Slavery among Native Americans in the United States

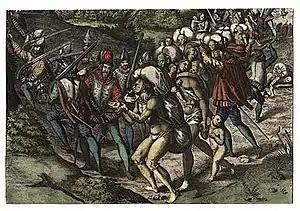
Engraving of Spaniards enslaving Native Americans by Theodor de Bry (1528–1598), published in "America. part 6". Frankfurt, 1596.

Slavery among Native Americans in the United States includes slavery by and enslavement of Native Americans roughly within what is currently the United States of America.